Rahlfs 1219

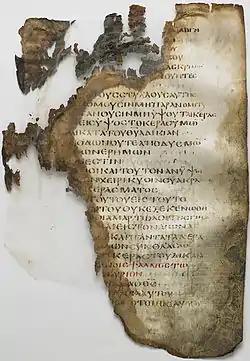
An image of page 109 showing Psalm 74:2-75:3a

Rahlfs 1219 (in the Alfred Rahlfs numbering of Septuagint manuscripts), also known as the Washington Manuscript of the Psalms ("Washington MS II") and van Haelst 83 (in the Van Haelst catalogue numbers of Septuagint manuscripts), is a Greek Septuagint manuscript containing the text of Psalm 1:4-146:9a, 149:2b-151:6, plus the first 6 verses of the book of Odes. It is made of parchment which has survived in a fragmentary condition. Using the study of comparative writing styles (palaeography), it has been assigned to the 5th Century CE. At some point before the 10th century CE, the last few pages of the manuscript were replaced with those from another codex.